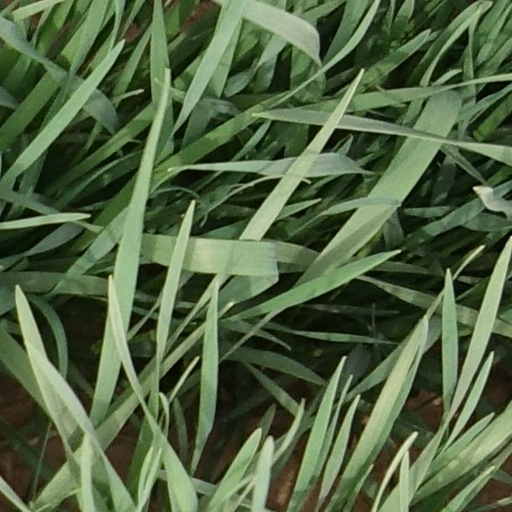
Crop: wheat